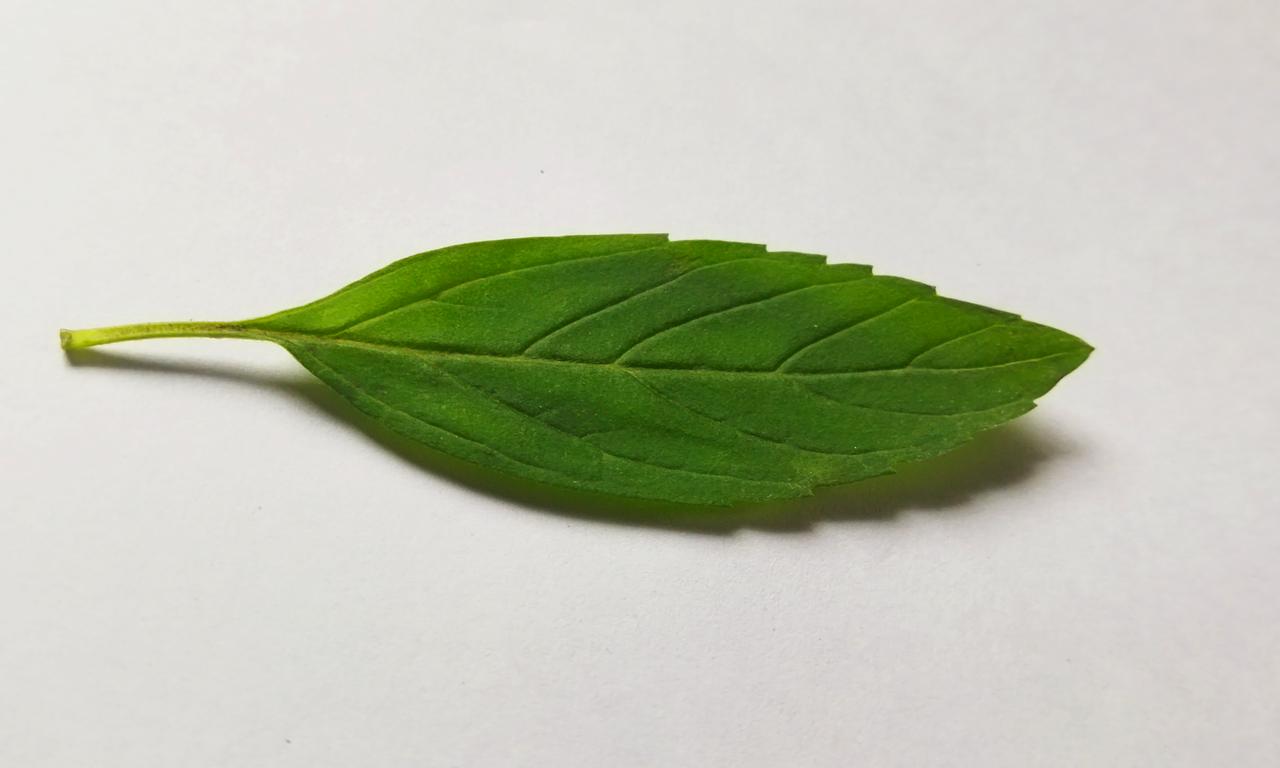
Label: Fresh